Stefan Nigro

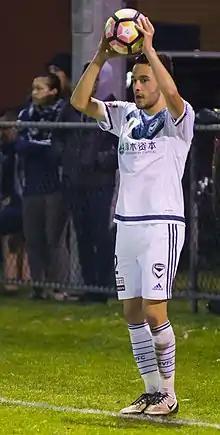
Nigro playing for Melbourne Victory in a friendly match against Port Melbourne, 9 August 2016

Stefan Nigro (born 10 August 1996) is an Australian professional soccer player who currently plays for National Premier Leagues Victoria club Preston Lions.